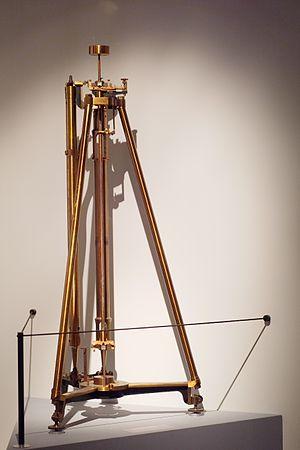
Le pendule de Kater est un pendule réversible que le physicien et officier britannique Henry Kater proposa d'utiliser comme gravimètre en 1817. Il donne la valeur de g avec une précision de l’ordre de 10⁻⁵ m/s² et pendant un siècle a joué un grand rôle en gravimétrie et géodésie. Contrairement aux instruments utilisés antérieurement pour mesurer la valeur locale de l’accélération de la pesanteur, on n'avait pas besoin de connaître le centre de gravité ni le centre d'oscillation de ce pendule, d'où sa plus grande précision. Pendant près d'un siècle, le pendule de Kater et ses améliorations successives demeurèrent la méthode standard de détermination du champ de gravité terrestre pour la reconnaissance géodésique. Depuis, on ne l'utilise plus qu’à des fins pédagogiques, pour expliquer les propriétés du pendule harmonique.